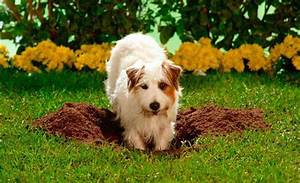
Label: cane